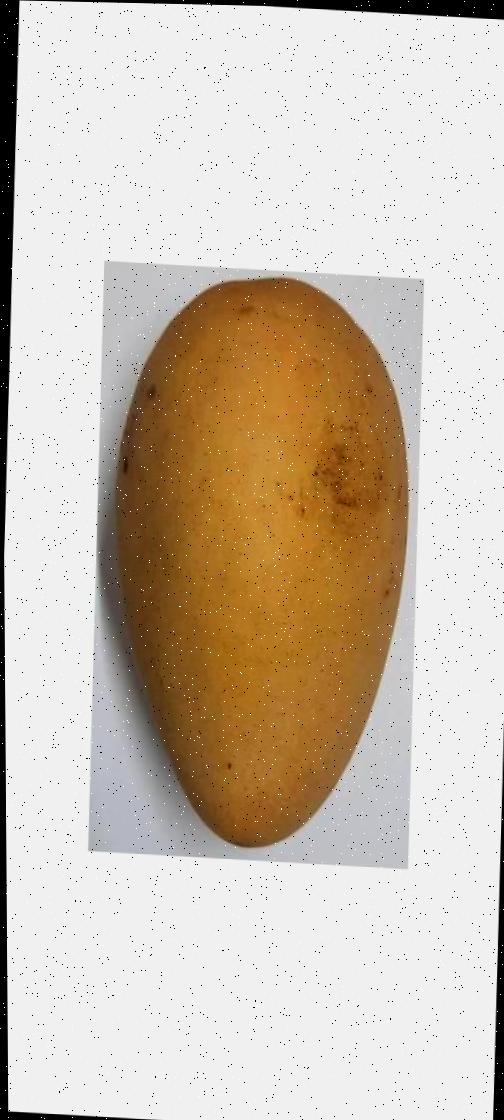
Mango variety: Katimon